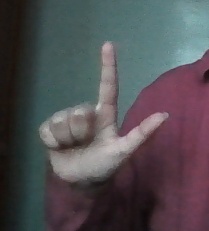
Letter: laam